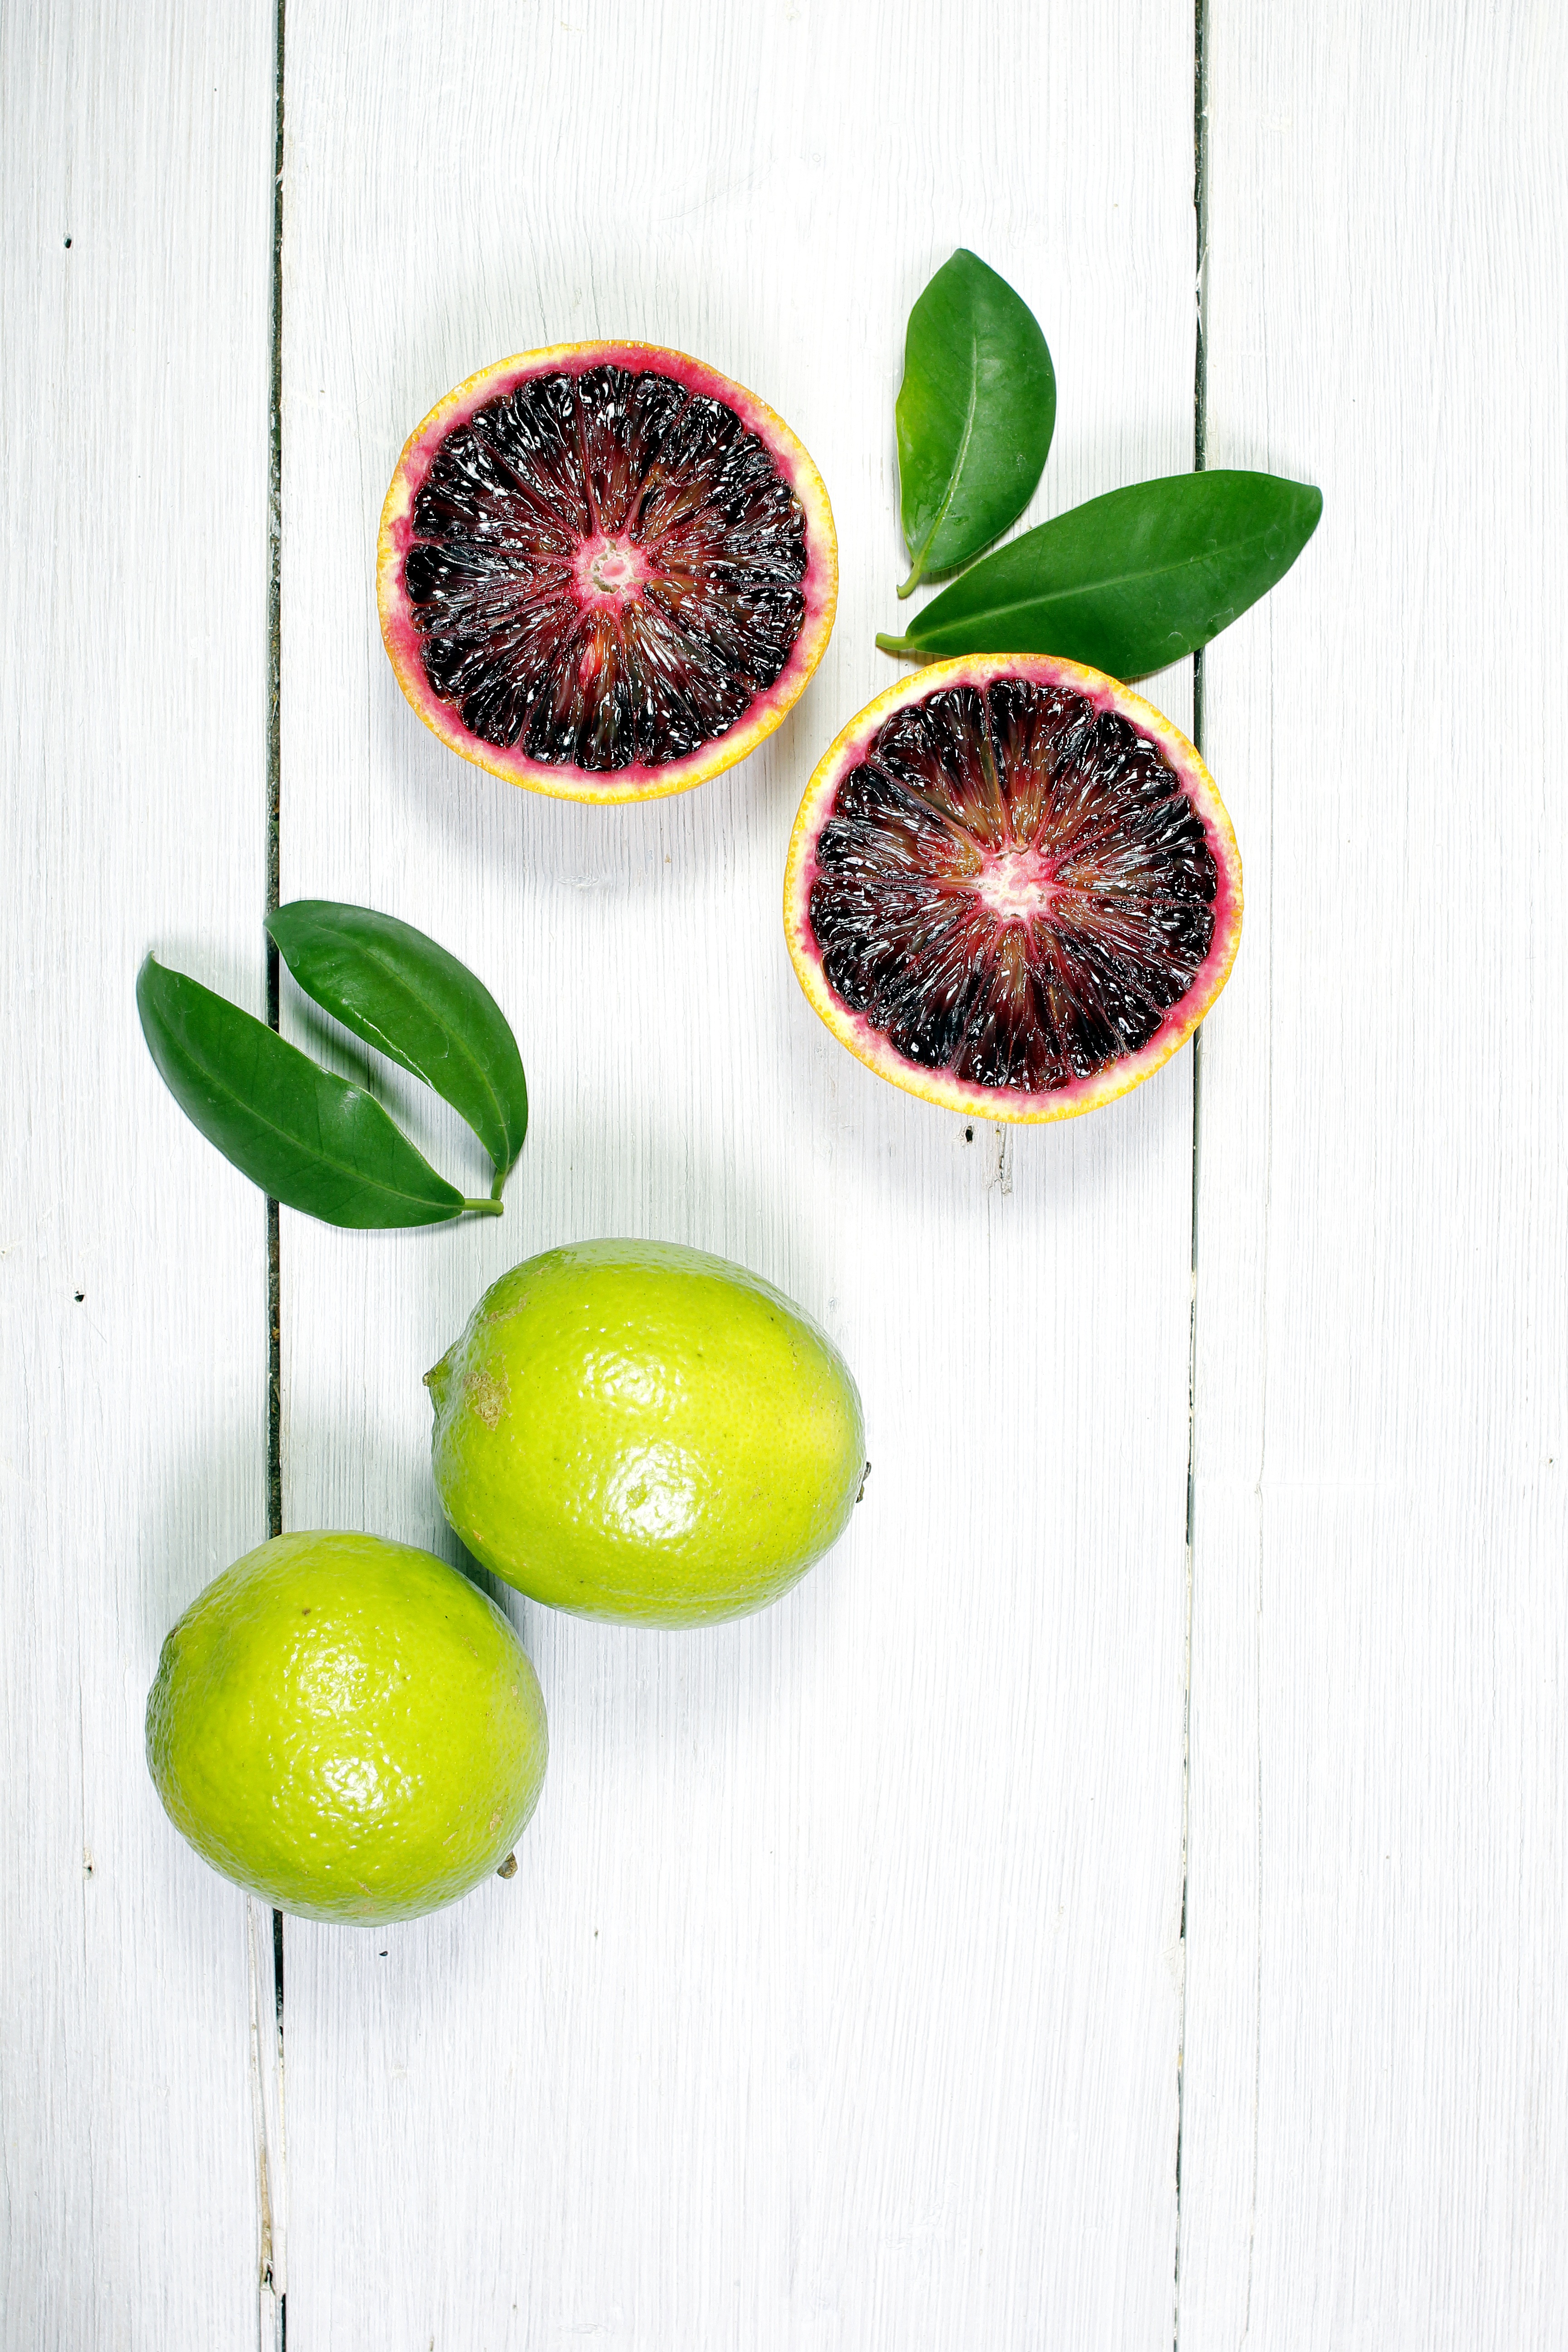
plant, fruit, flower, food, produce, lime, oranges, citrus, flowering plant, land plant